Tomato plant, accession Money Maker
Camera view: tilt-top (135 deg); turntable rotation: 180 degrees
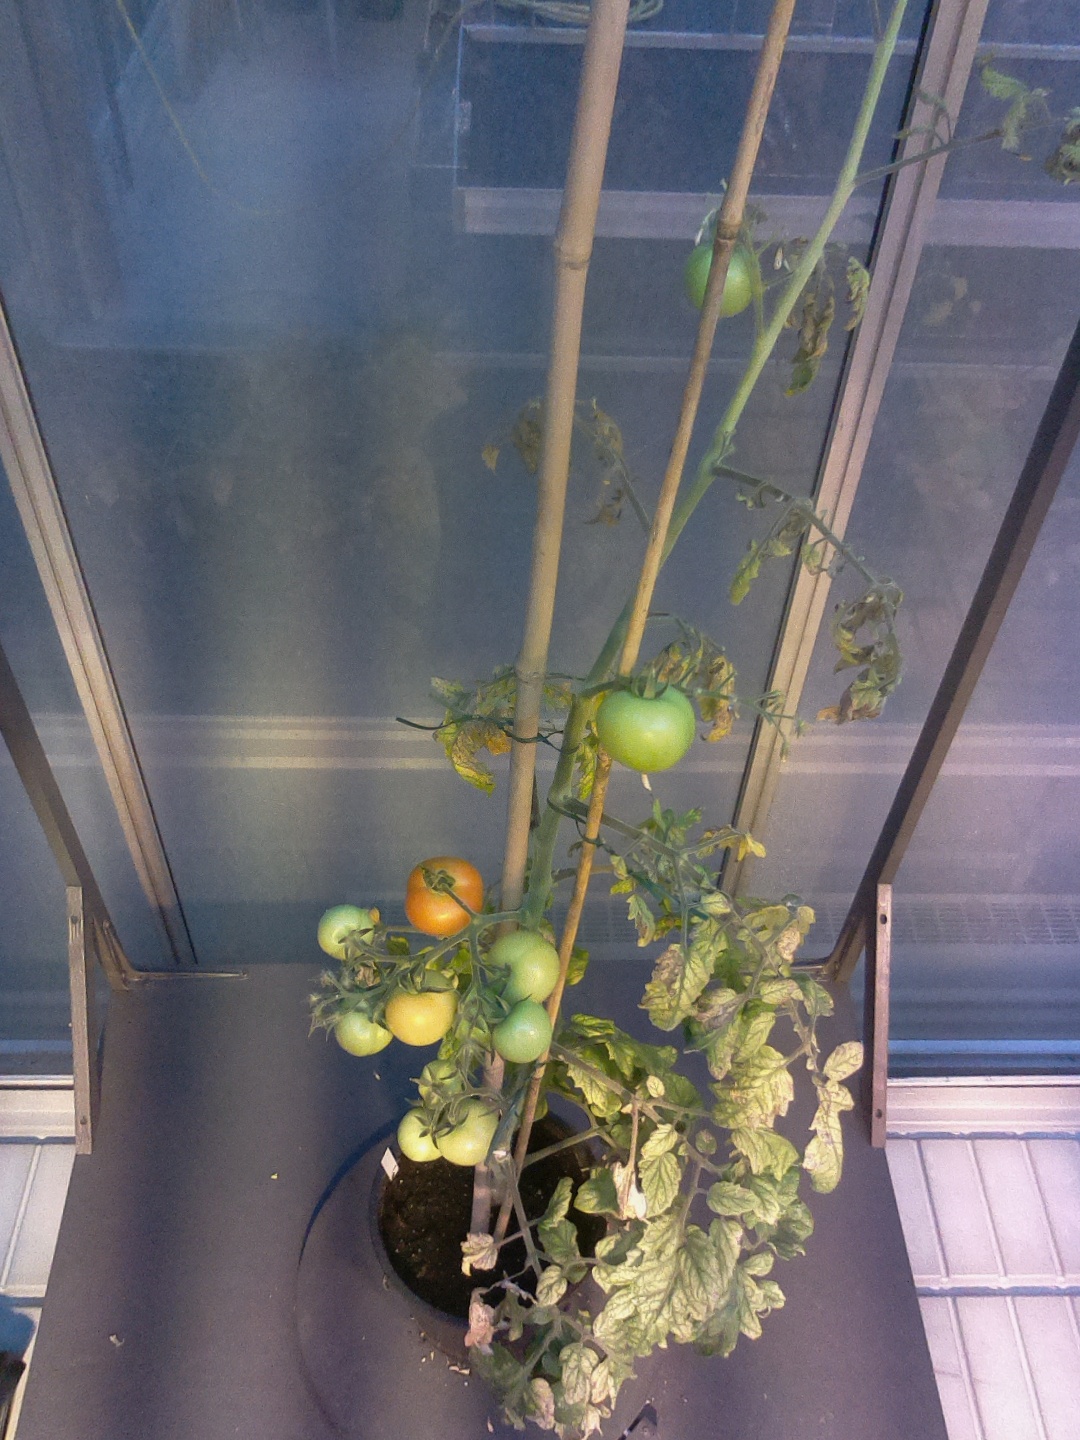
BBCH growth stage 80: fruits start showing typical ripe color (orange -> red)